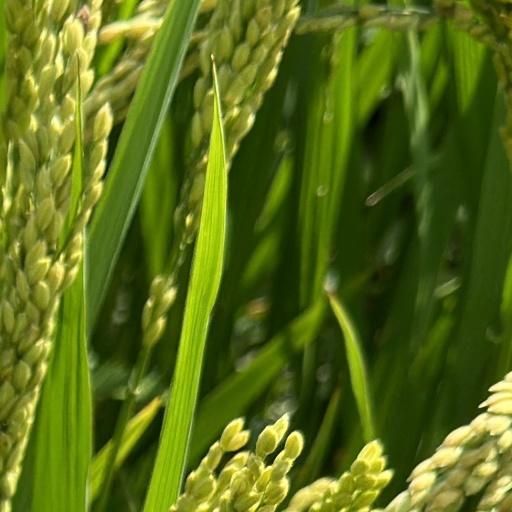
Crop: rice